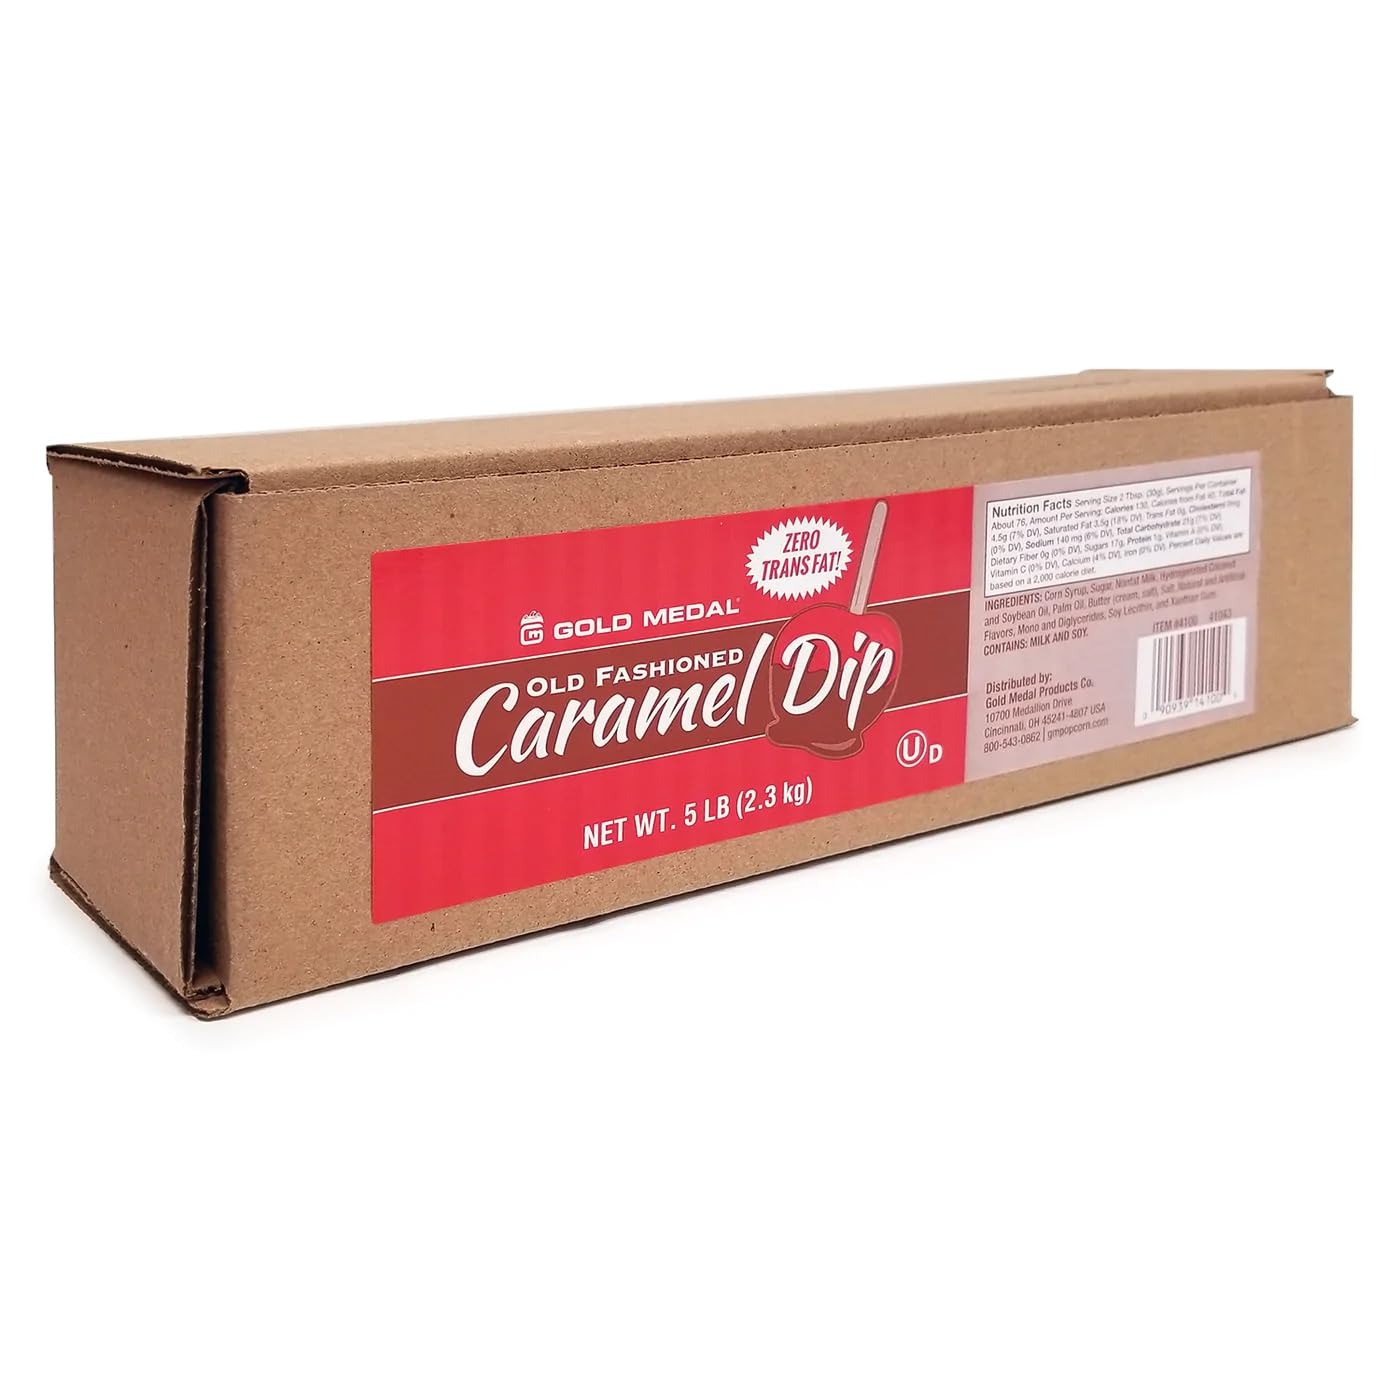
Item Name: 5 lb 0g Trans Fat Old Fashioned Caramel Apple Dip
Product Description: 0g Trans Fat Old Fashioned Caramel Apple Dip with the same great taste as traditional caramel dip, coats up to 100-150 apples per case (depending on the apple size), 6 month shelf life
Value: nan
Unit: None

Price: 106.63